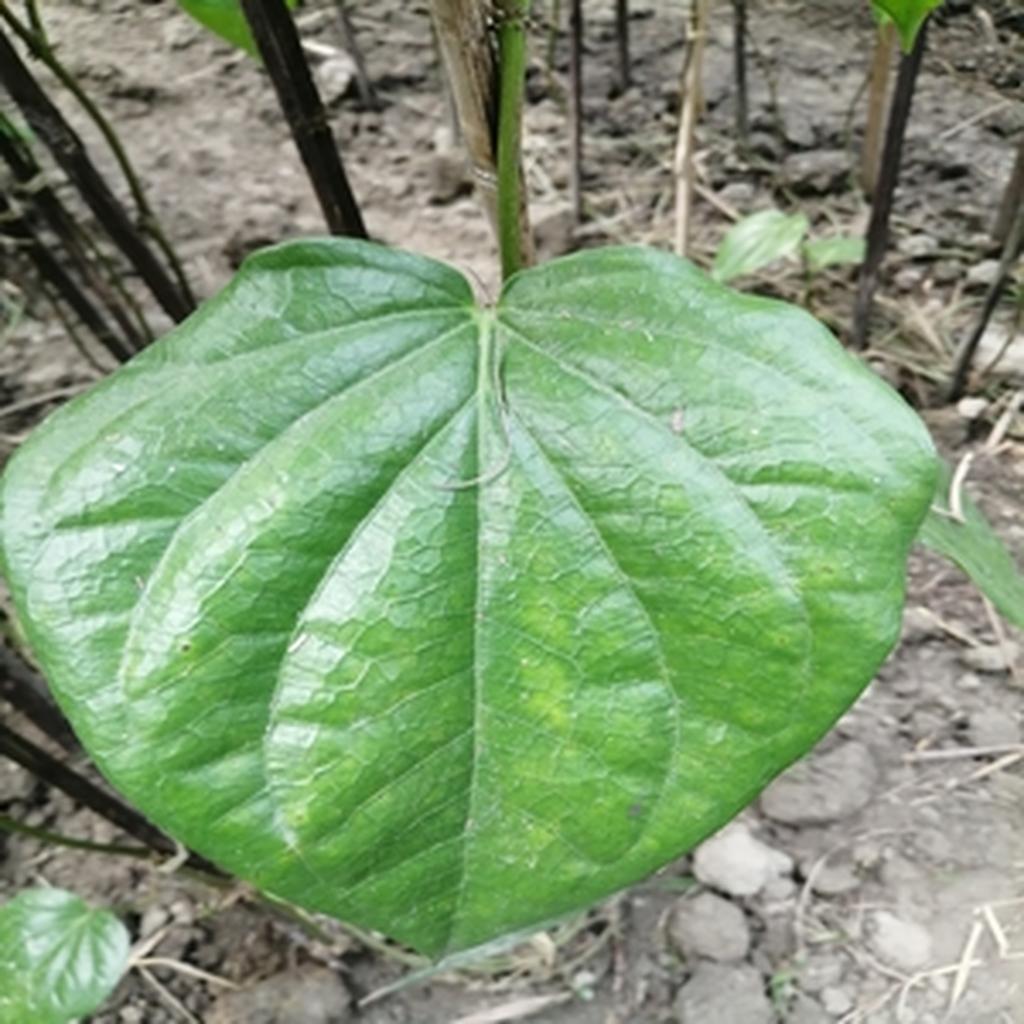
Label: Healthy_Leaf